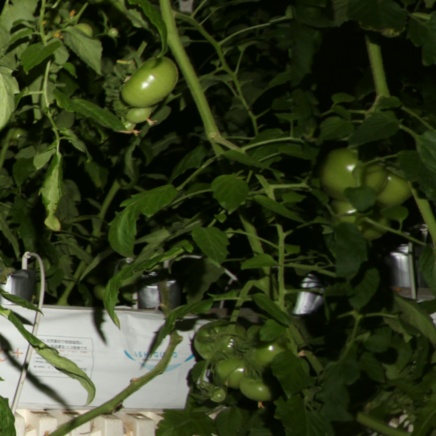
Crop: tomato